Fi Glover

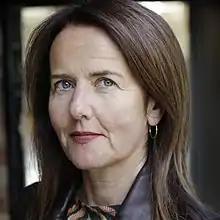
Fi Glover in 2019

Fiona Susannah Grace Glover (born 27 February 1969) is a British journalist and presenter who currently hosts a two hour show for Times Radio and the "Off Air" podcast for "The Times". Before joining "The Times" in October 2022, Glover worked for the BBC for almost thirty years, most recently presenting the "Fortunately" podcast, with Jane Garvey, "The Listening Project" for BBC Radio 4 and "My Perfect Country" for the BBC World Service.